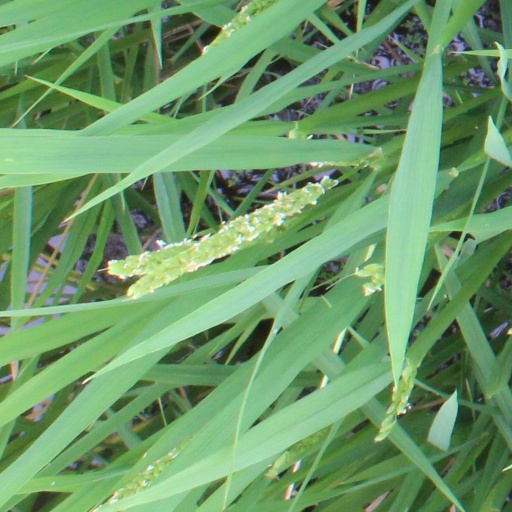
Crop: rice